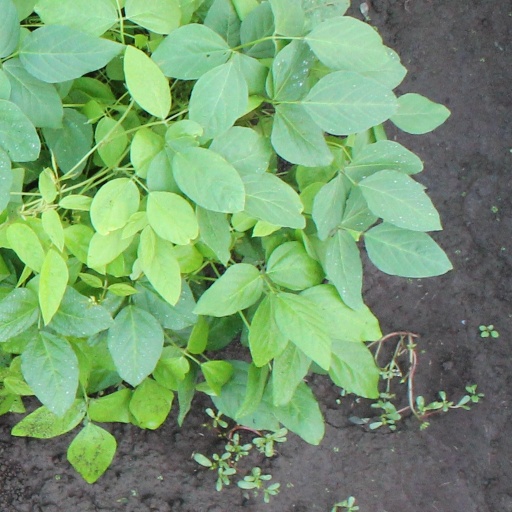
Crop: soybean